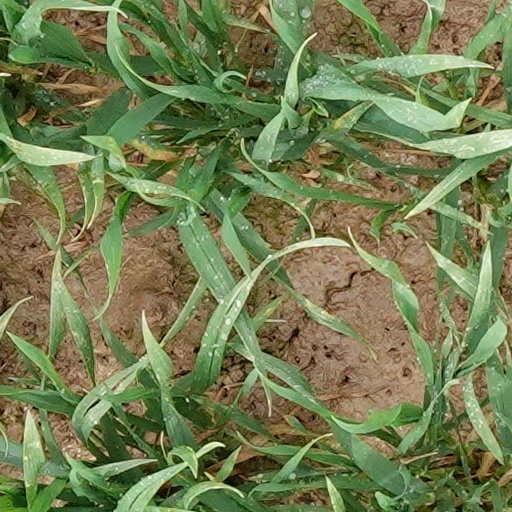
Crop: wheat